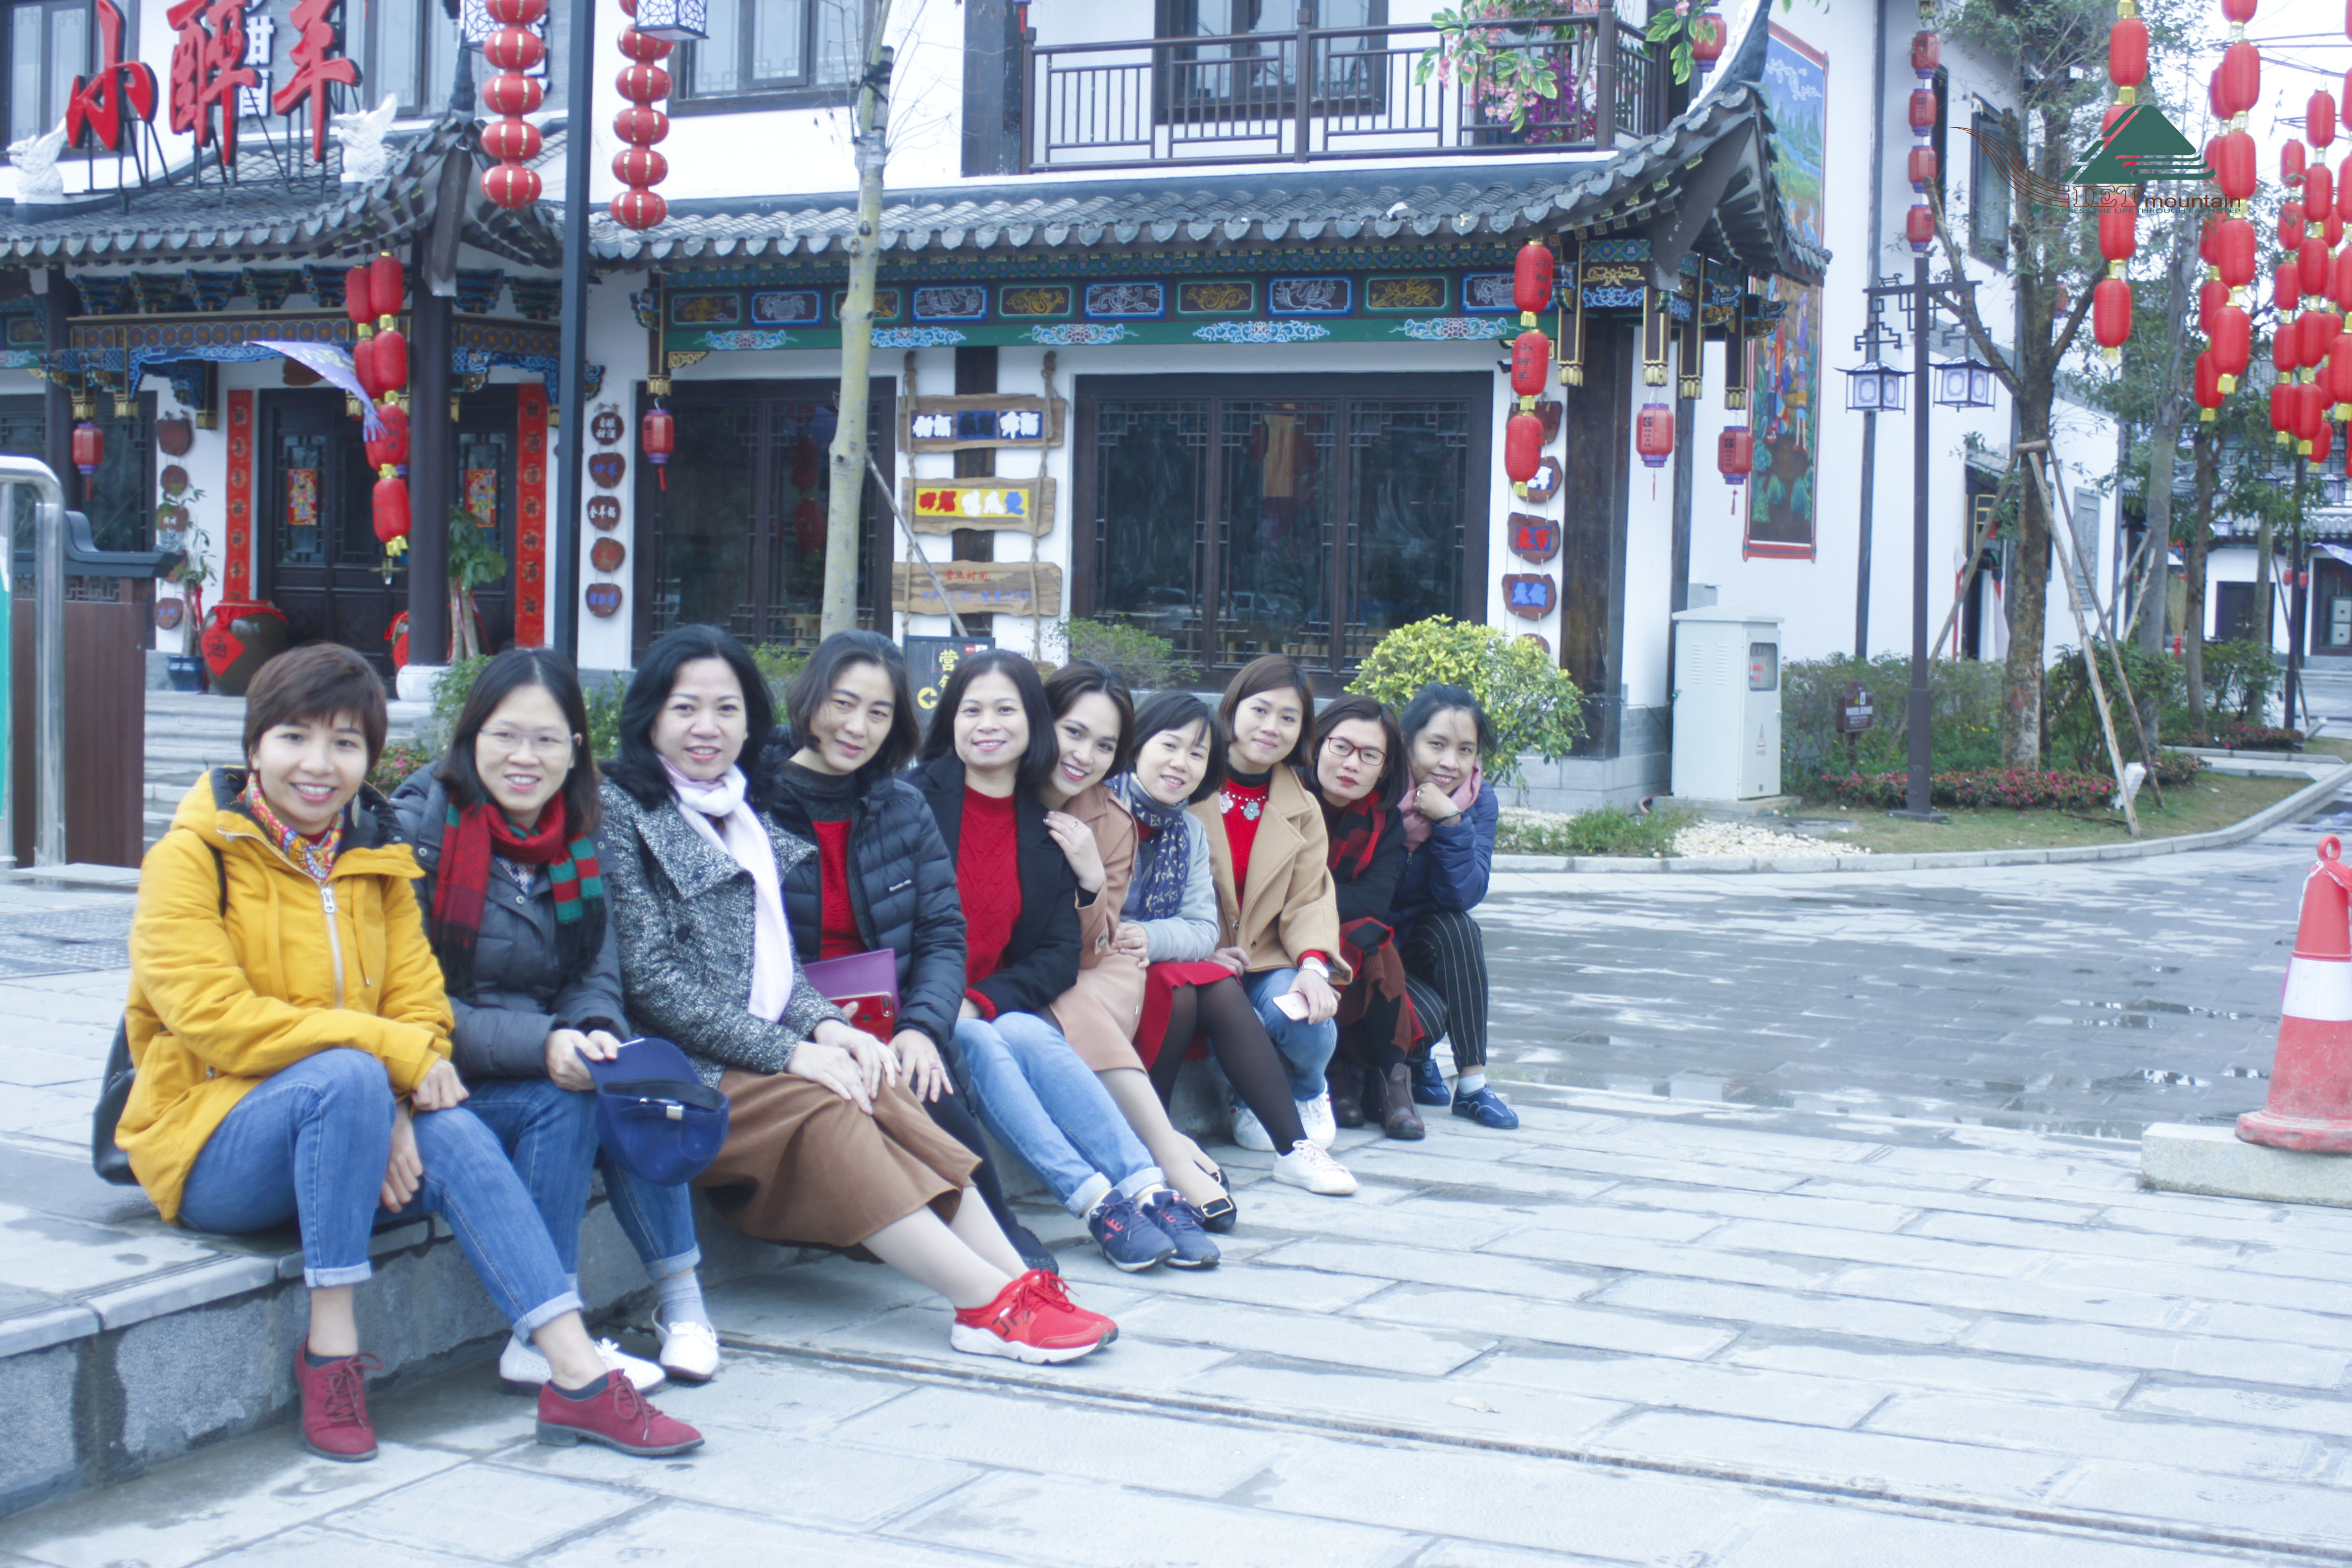
travel, trip, tour, china, snapshot, leisure, tourism, pedestrian, temple, photography, vacation, street